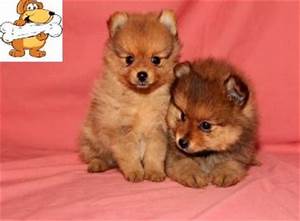
Label: dog